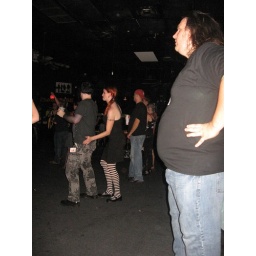
Random shot at the concert. Wombatilim is in the striped stockings. Dazz in the red Phillies hat.